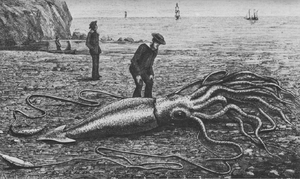
Gravure d'un calmar géant échoué en 1877 sur la baie Trinity, à Terre-Neuve.
Les calmars, aussi appelés calamars, ou teuthides constituent un groupe morphologique, apparu au début du Jurassique, de céphalopodes décapodes marins regroupant près de 300 espèces. La plupart des espèces n'ont pas de nom vernaculaire spécifique et sont donc désignées en français sous le nom générique de « calmar ». Il en est de même pour le terme encornet, autre nom vernaculaire plus particulièrement utilisé lorsque ces animaux sont considérés en tant que comestibles ou appâts de pêche. L'ordre des Teuthida, qui regroupait tous les calmars, est désormais considéré comme obsolète parce que paraphylétique. Il est maintenant séparé en Myopsida et Oegopsida.